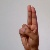
The image shows a hand gesture representing the letter 'U' in Indian Sign Language.